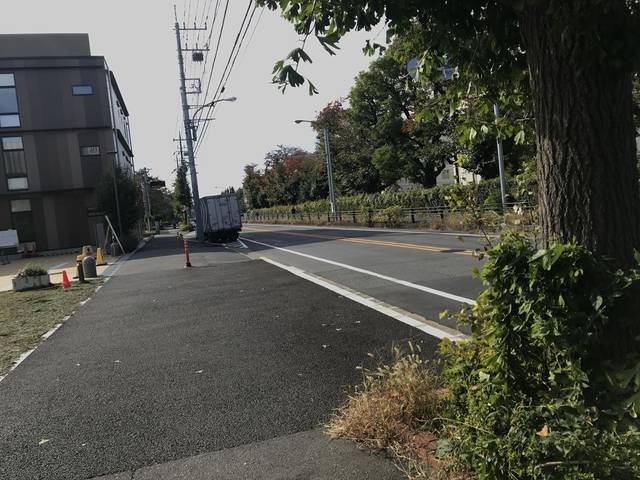
Region: Japan
Coordinates: 35.783, 139.606